Specimens of Tyrannosaurus

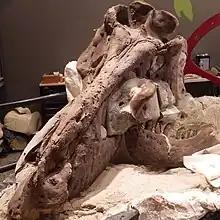
Tufts-Love "T. rex"

Ivan is a 65% complete "T. rex" displayed at the Museum of World Treasures in Wichita, Kansas. The specimen has the most complete tail of any "T. rex", only missing around 3 vertebrae. Ivan is around 40 ft long and 12 feet high.